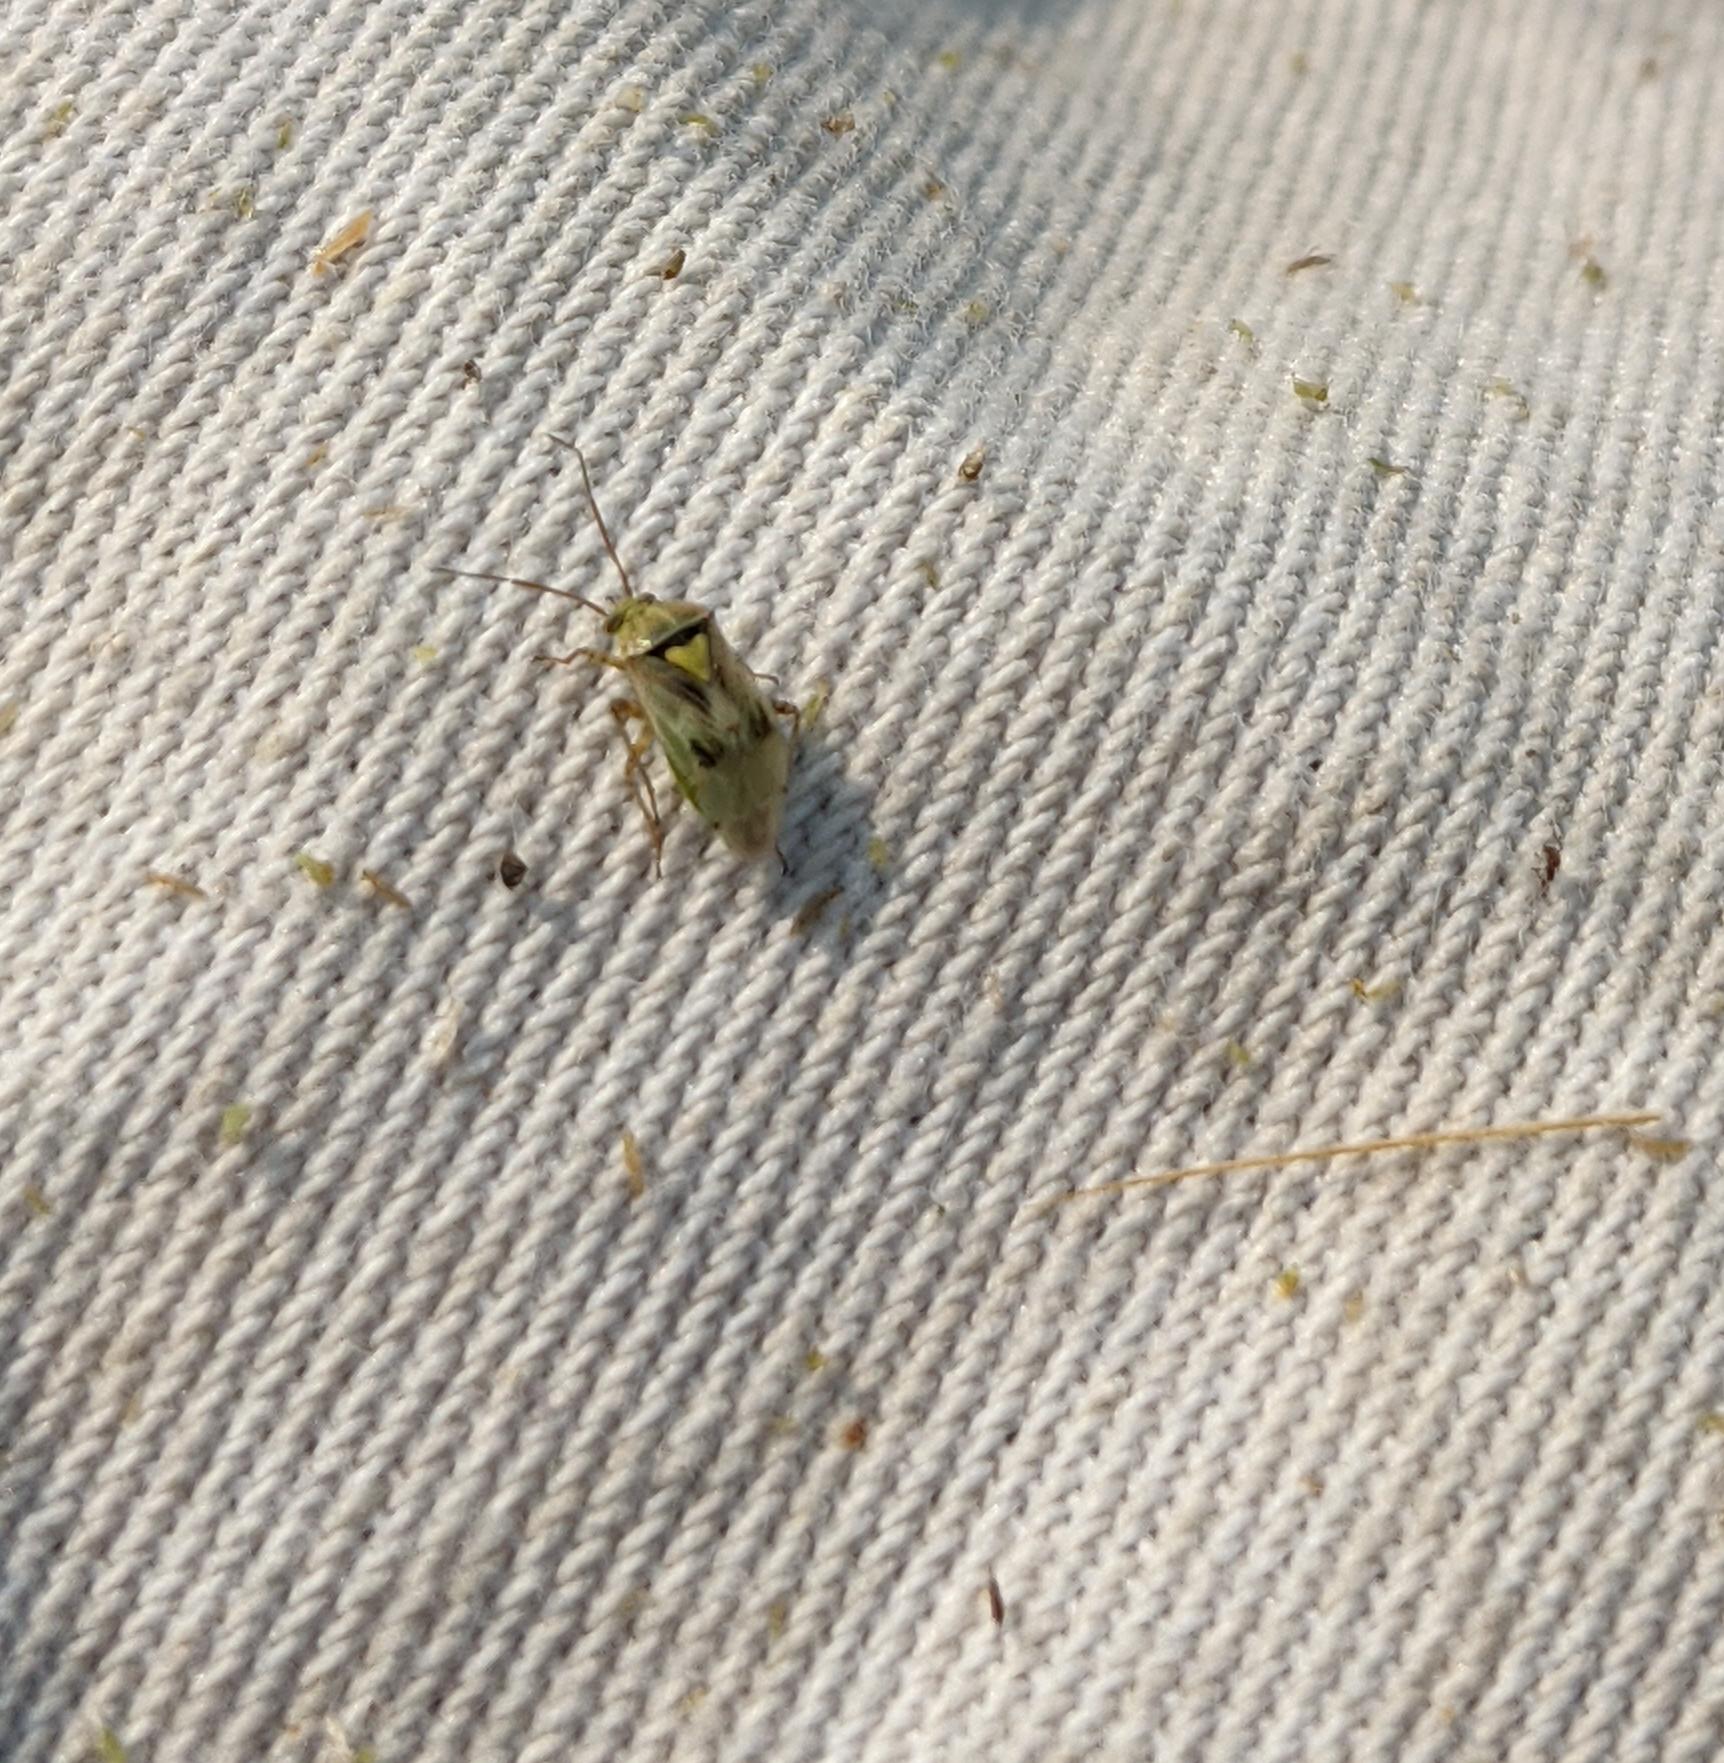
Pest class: lygus_bug